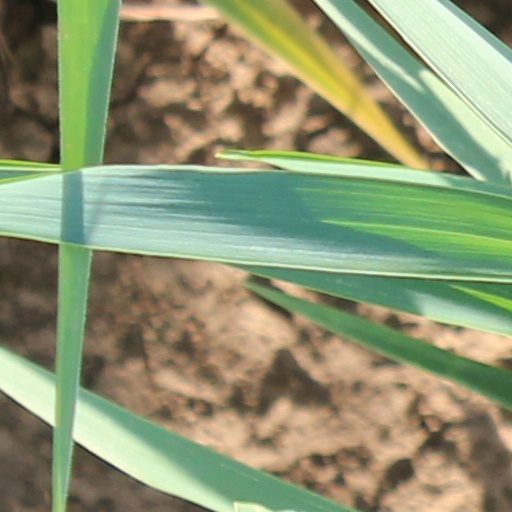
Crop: wheat